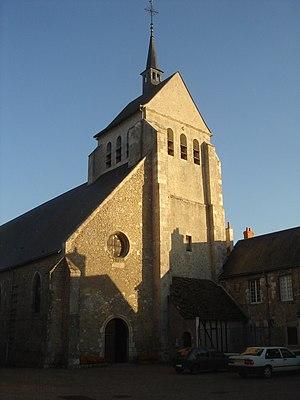
Église Saint-Denis de Saint-Denis-de-l'Hôtel, Loiret, France.
Saint-Denis-de-l'Hôtel est une commune française située dans le département du Loiret en région Centre-Val de Loire.